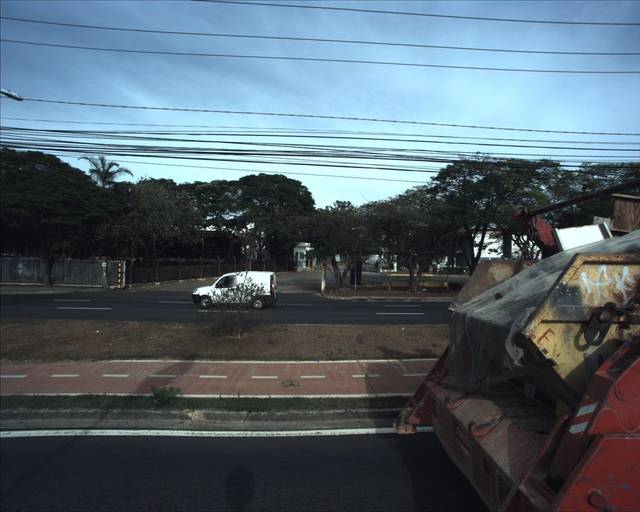
Region: Brazil
Coordinates: -23.458, -47.438